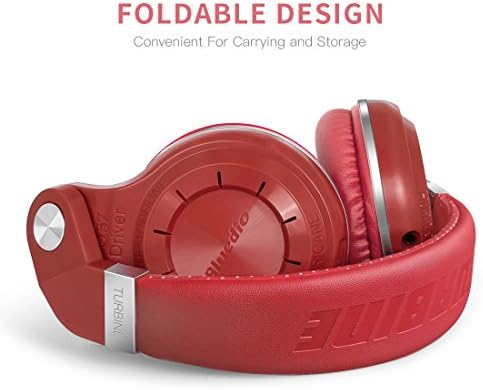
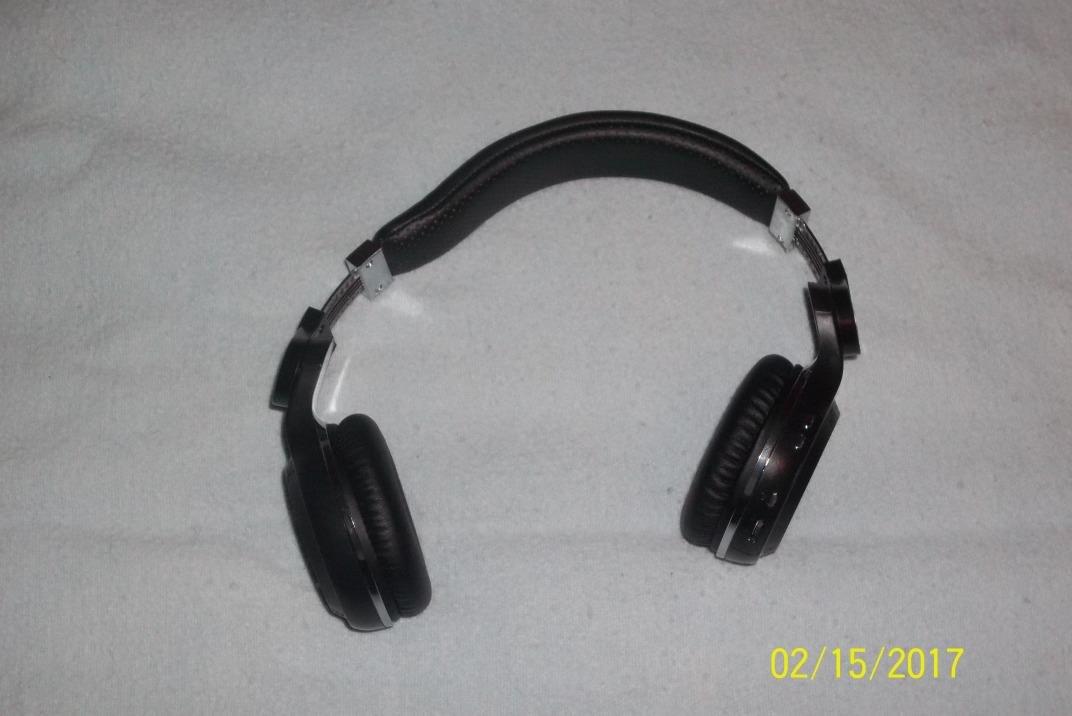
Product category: headphones
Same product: no